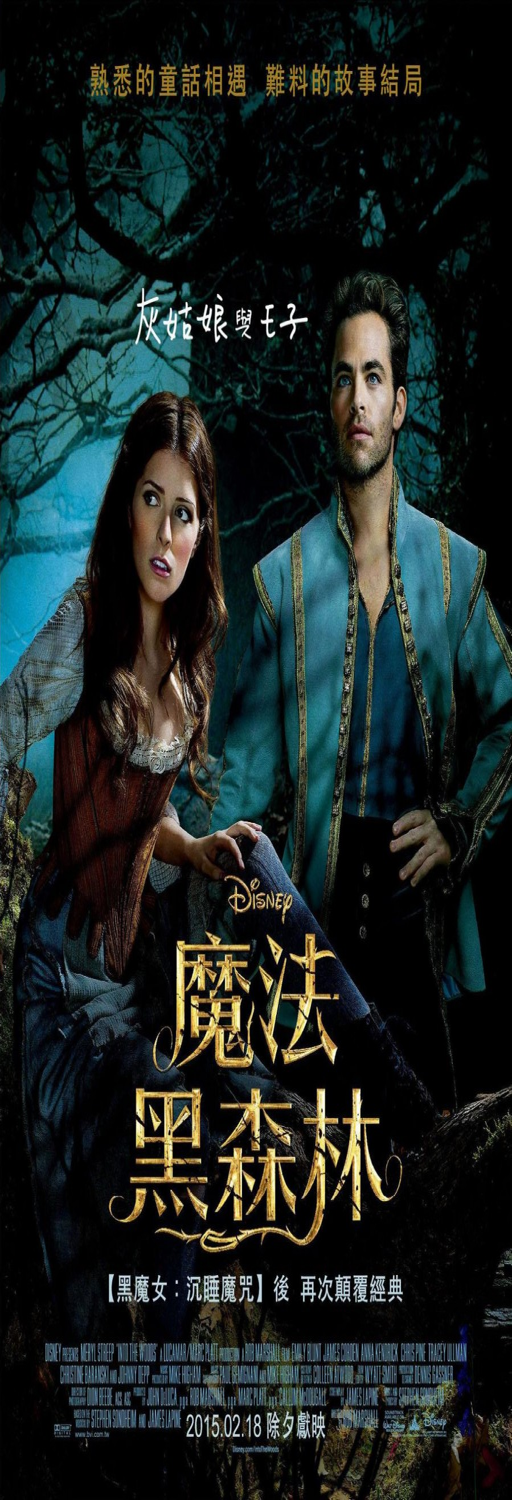
extra large movie poster image for musical film